Resident Evil 2

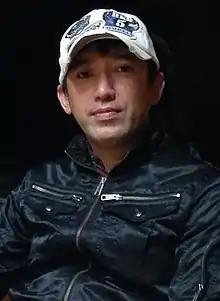
A photograph of a Japanese man wearing a baseball cap.

Mikami planned to end the series with "Resident Evil 2". Supervisor Yoshiki Okamoto criticized the story, finding it too conclusive to allow for future installments. Instead, Okamoto proposed the creation of a fictional universe that would turn "Resident Evil" into a metaseries – similar to the "Gundam" and "James Bond" franchises – in which self-contained stories with common elements could be told.